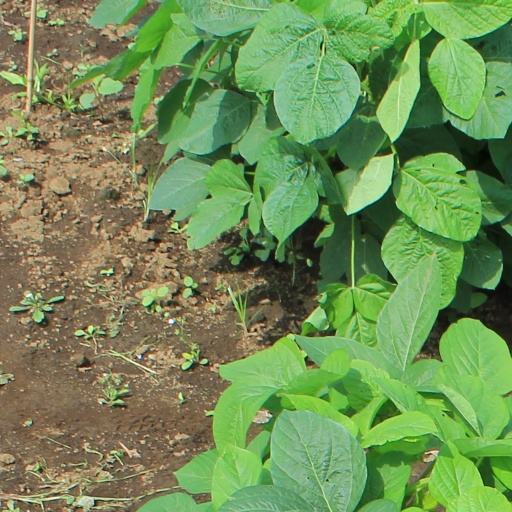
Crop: soybean